Ion Luca Caragiale

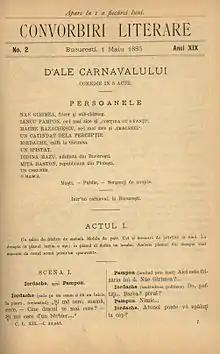
First printed version of "D-ale carnavalului", as published in "Convorbiri Literare" (May 1885)

Just one year after, Caragiale was moved back to Wallachia, becoming inspector general in Argeș and Vâlcea. He was ultimately stripped of this position in 1884, and found himself on the verge of bankruptcy; he thus accepted the lowly position of clerk for the civil registry administration. It is probably during this period that his melodrama "O soacră" was written and published — Caragiale, who was aware of its faults, indicated that it was a work from his youth, and dated it to 1876. His account is challenged by several details in the text.